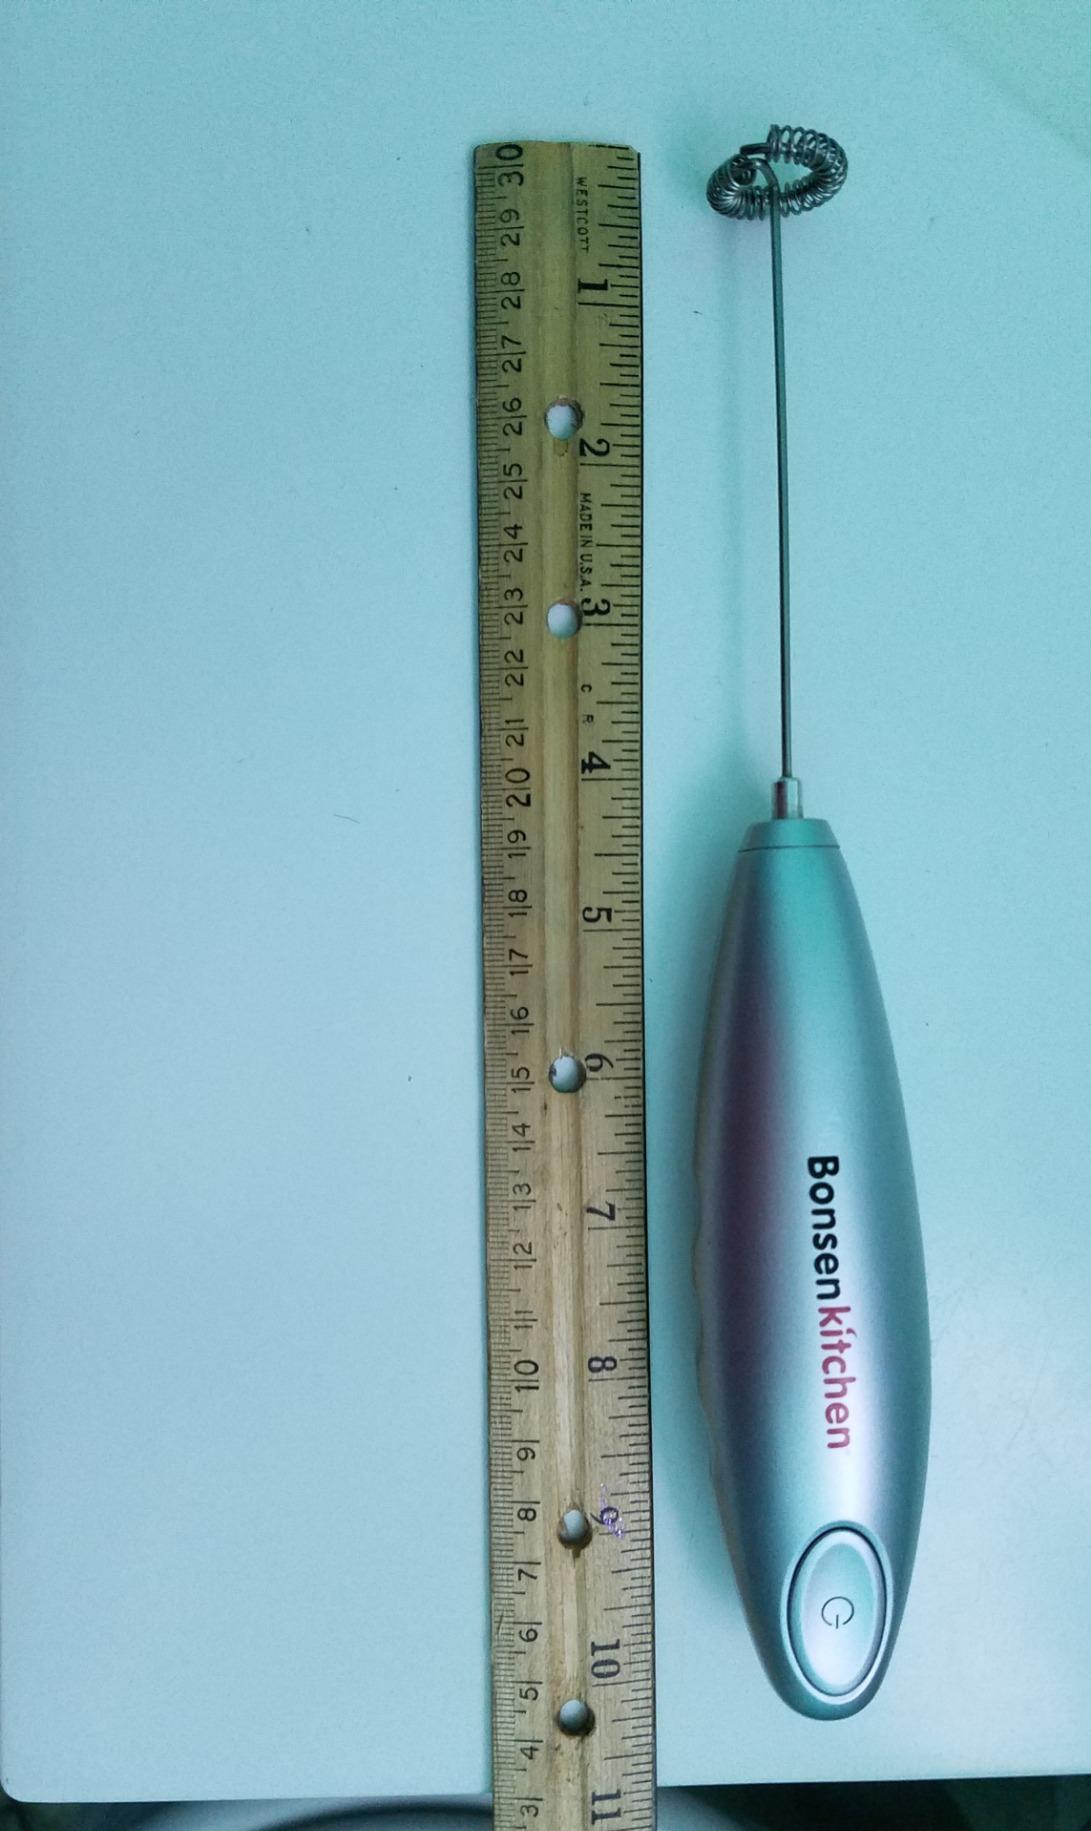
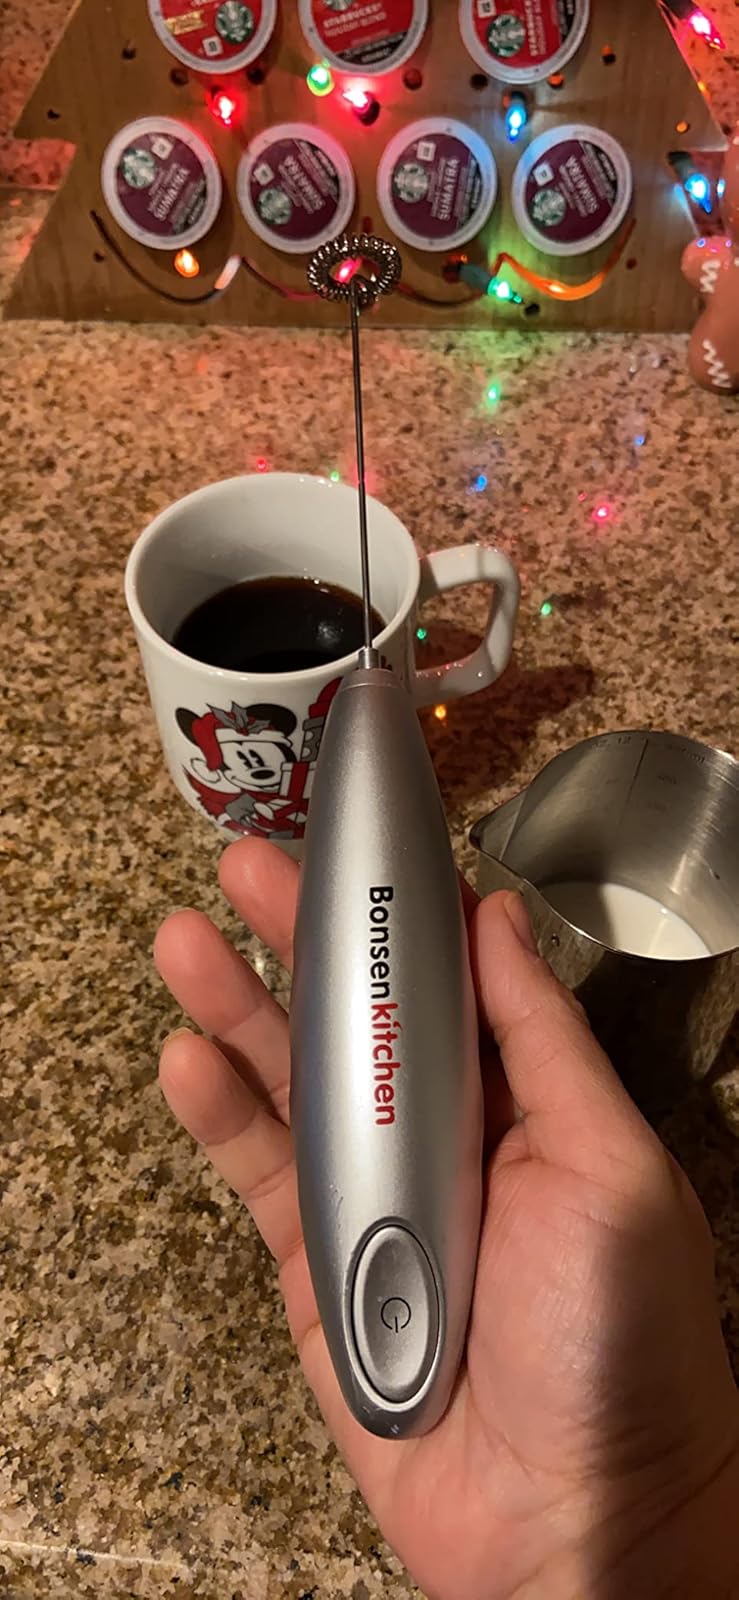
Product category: items_mixer
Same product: yes